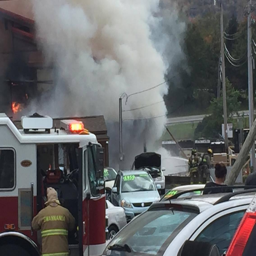
crews responded to the scene of a structure fire on wednesday afternoon .